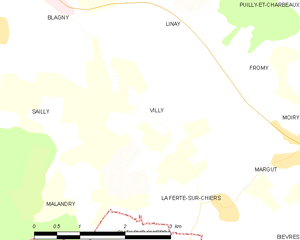
Carte des communes françaises: Villy